Heart Sussex and Surrey

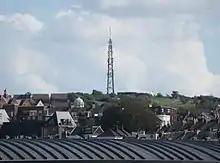
Whitehawk Hill transmitting station, which served Heart Sussex and Surrey

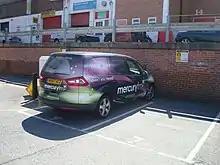
A Mercury FM promotional vehicle

The regional station originally broadcast as two separate stations - Southern Sound began broadcasting to Brighton and parts of West Sussex in August 1983 and Mercury FM broadcast to the Reigate and Crawley areas from October 1984 onwards. In addition, Southern Sound ran a separate broadcasting service for East Sussex from February 1989 until the Radio Authority merged the two licences for East and West Sussex to form one station.